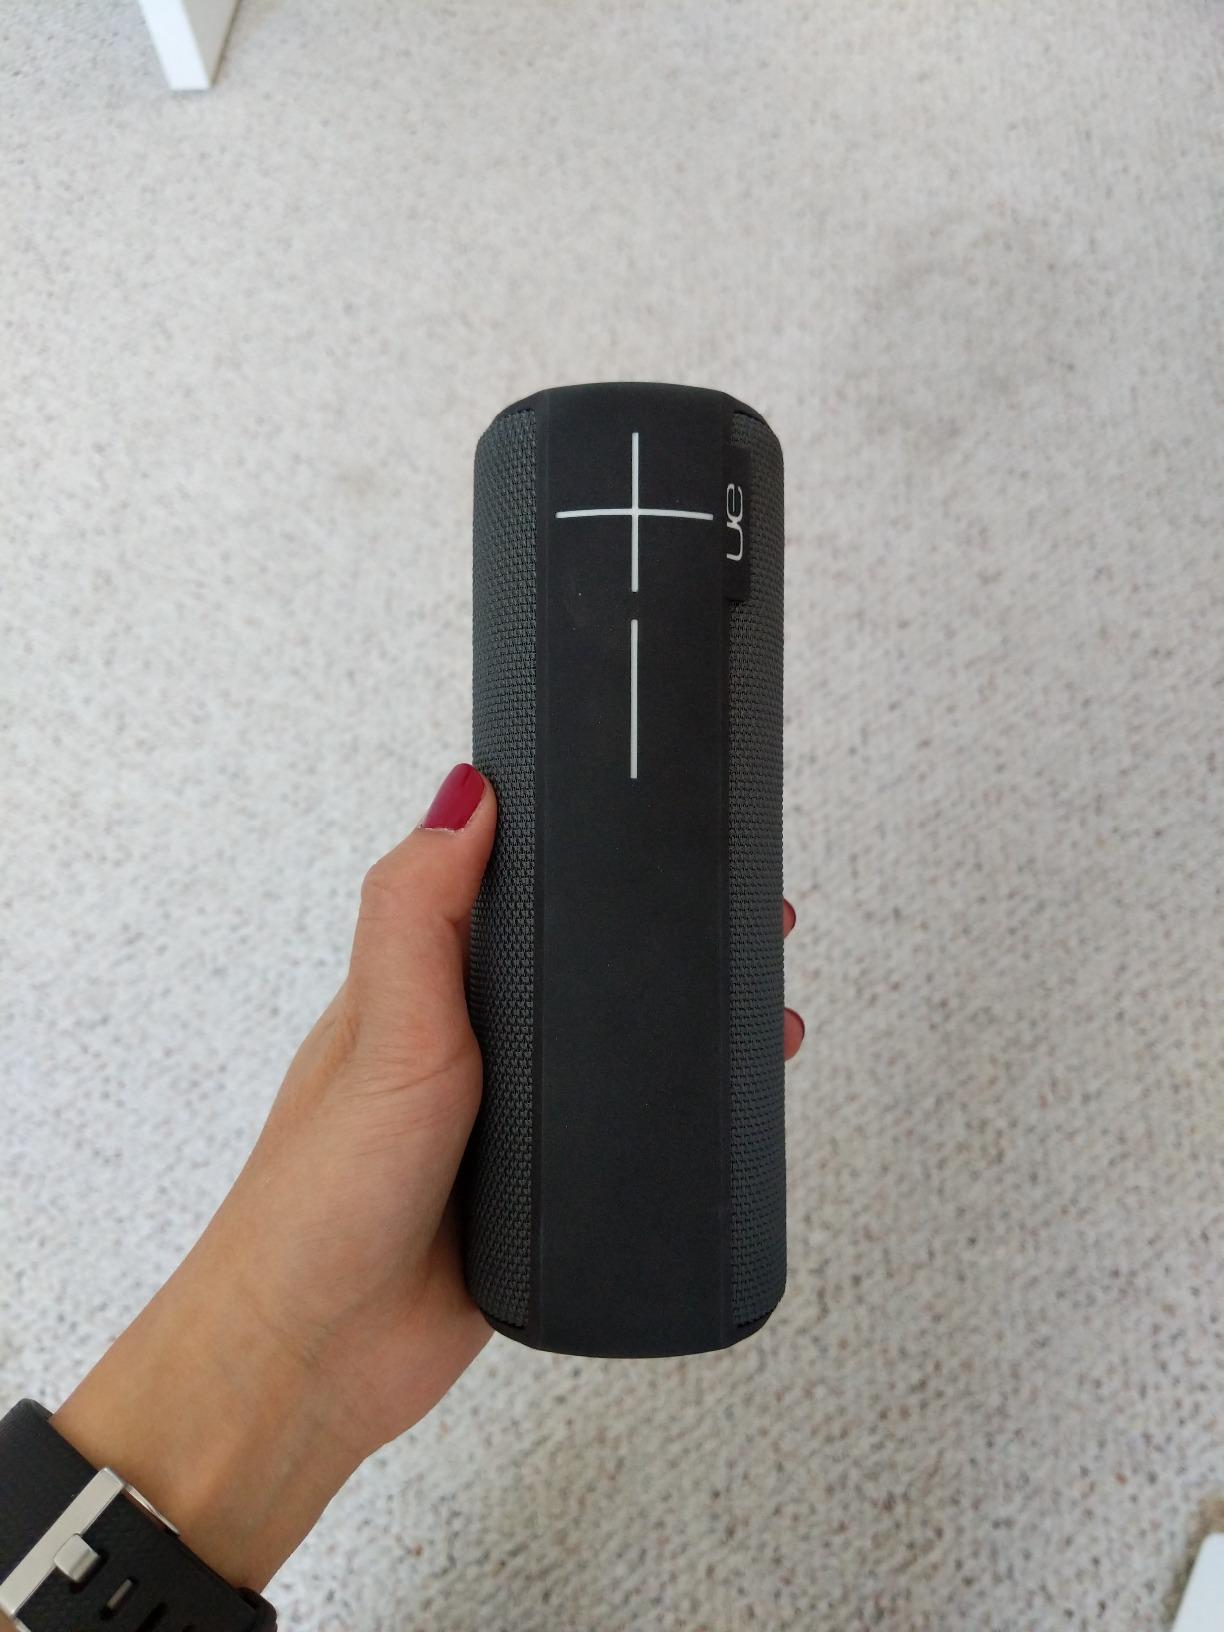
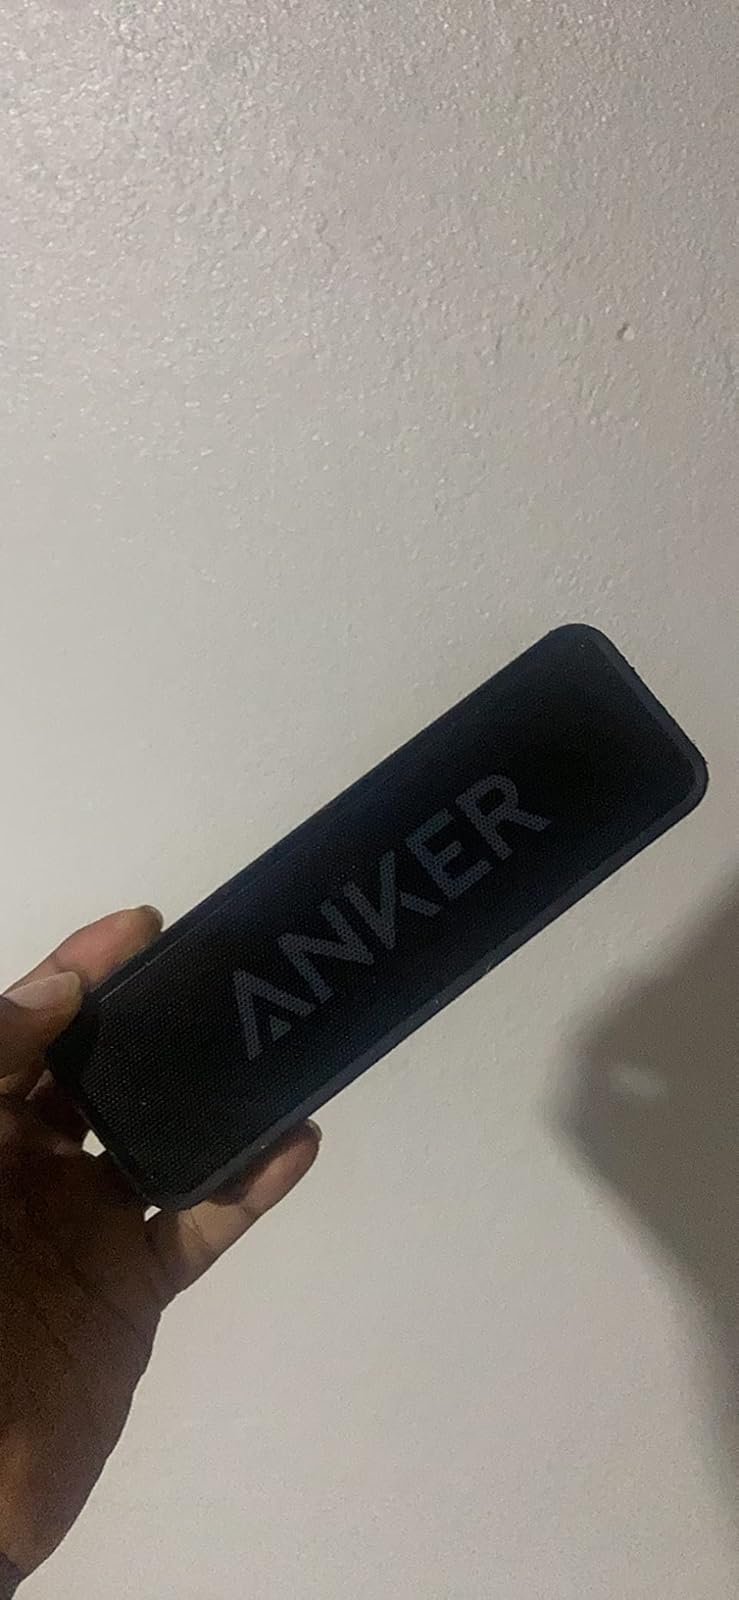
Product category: speaker
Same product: no